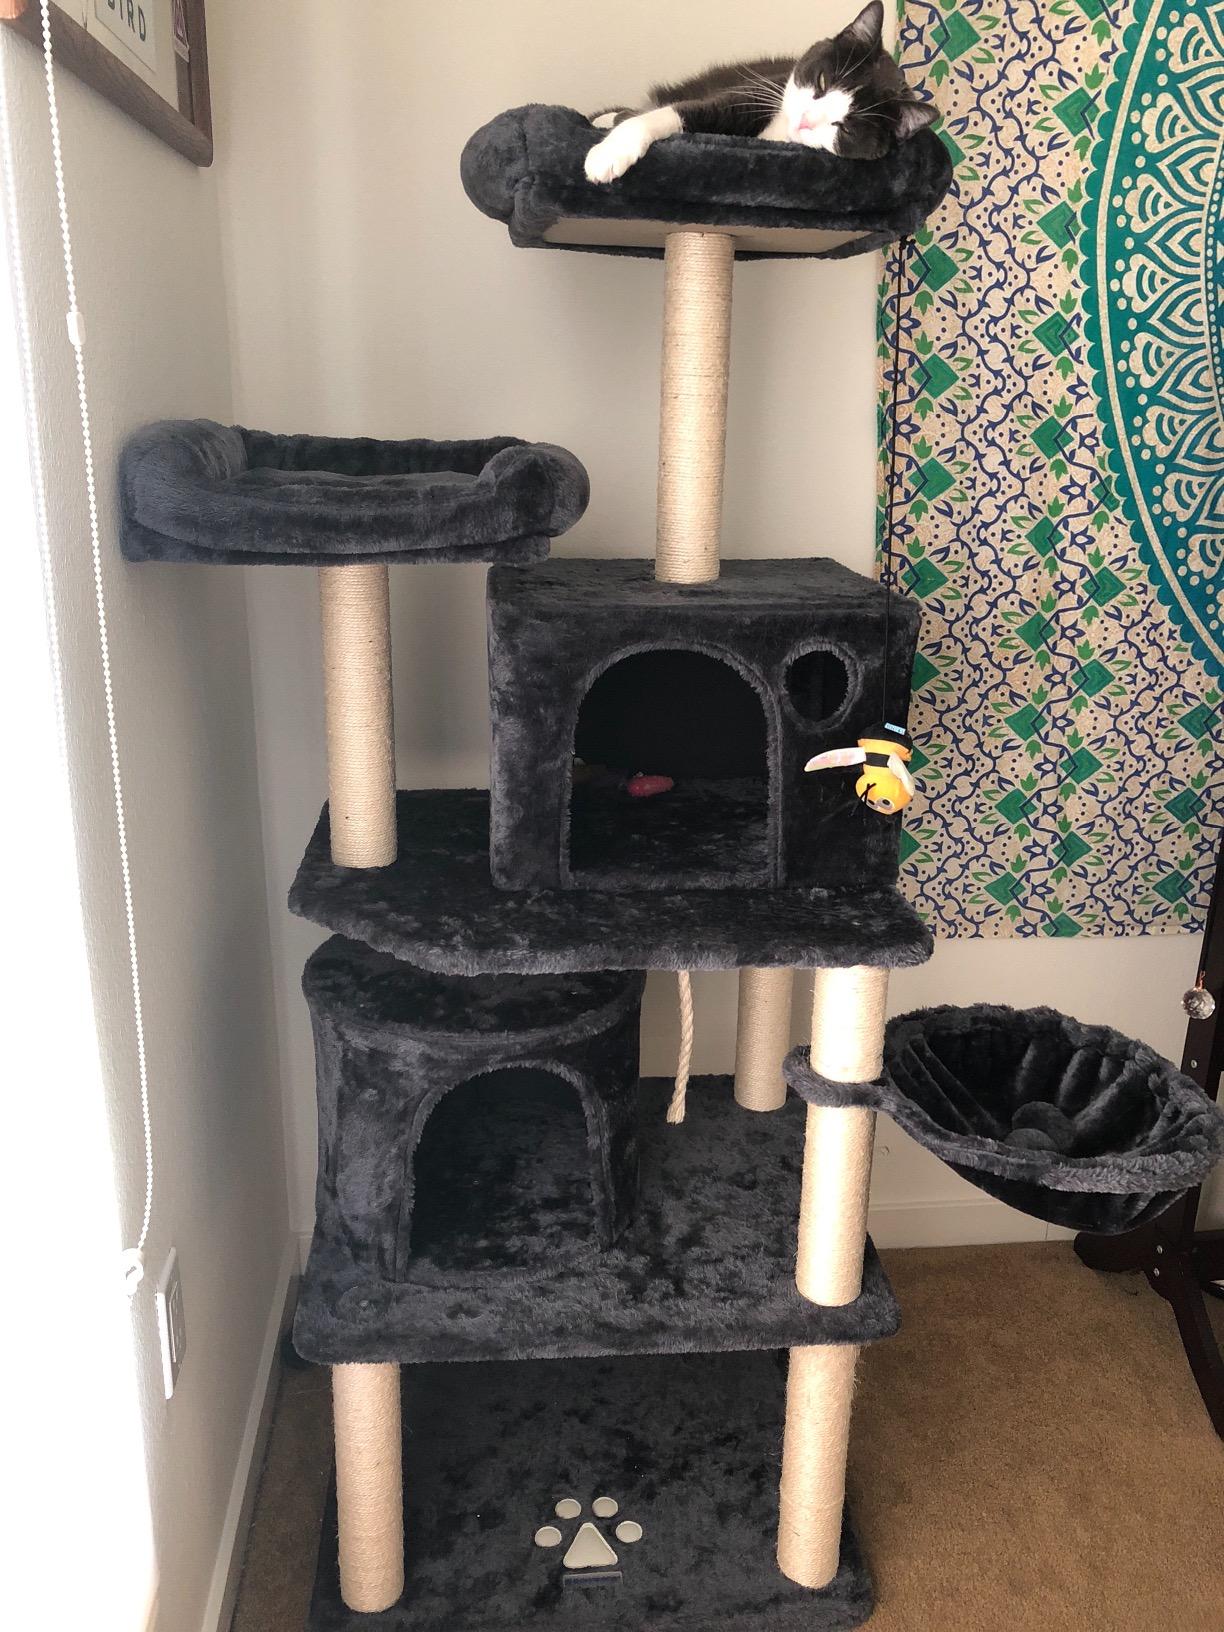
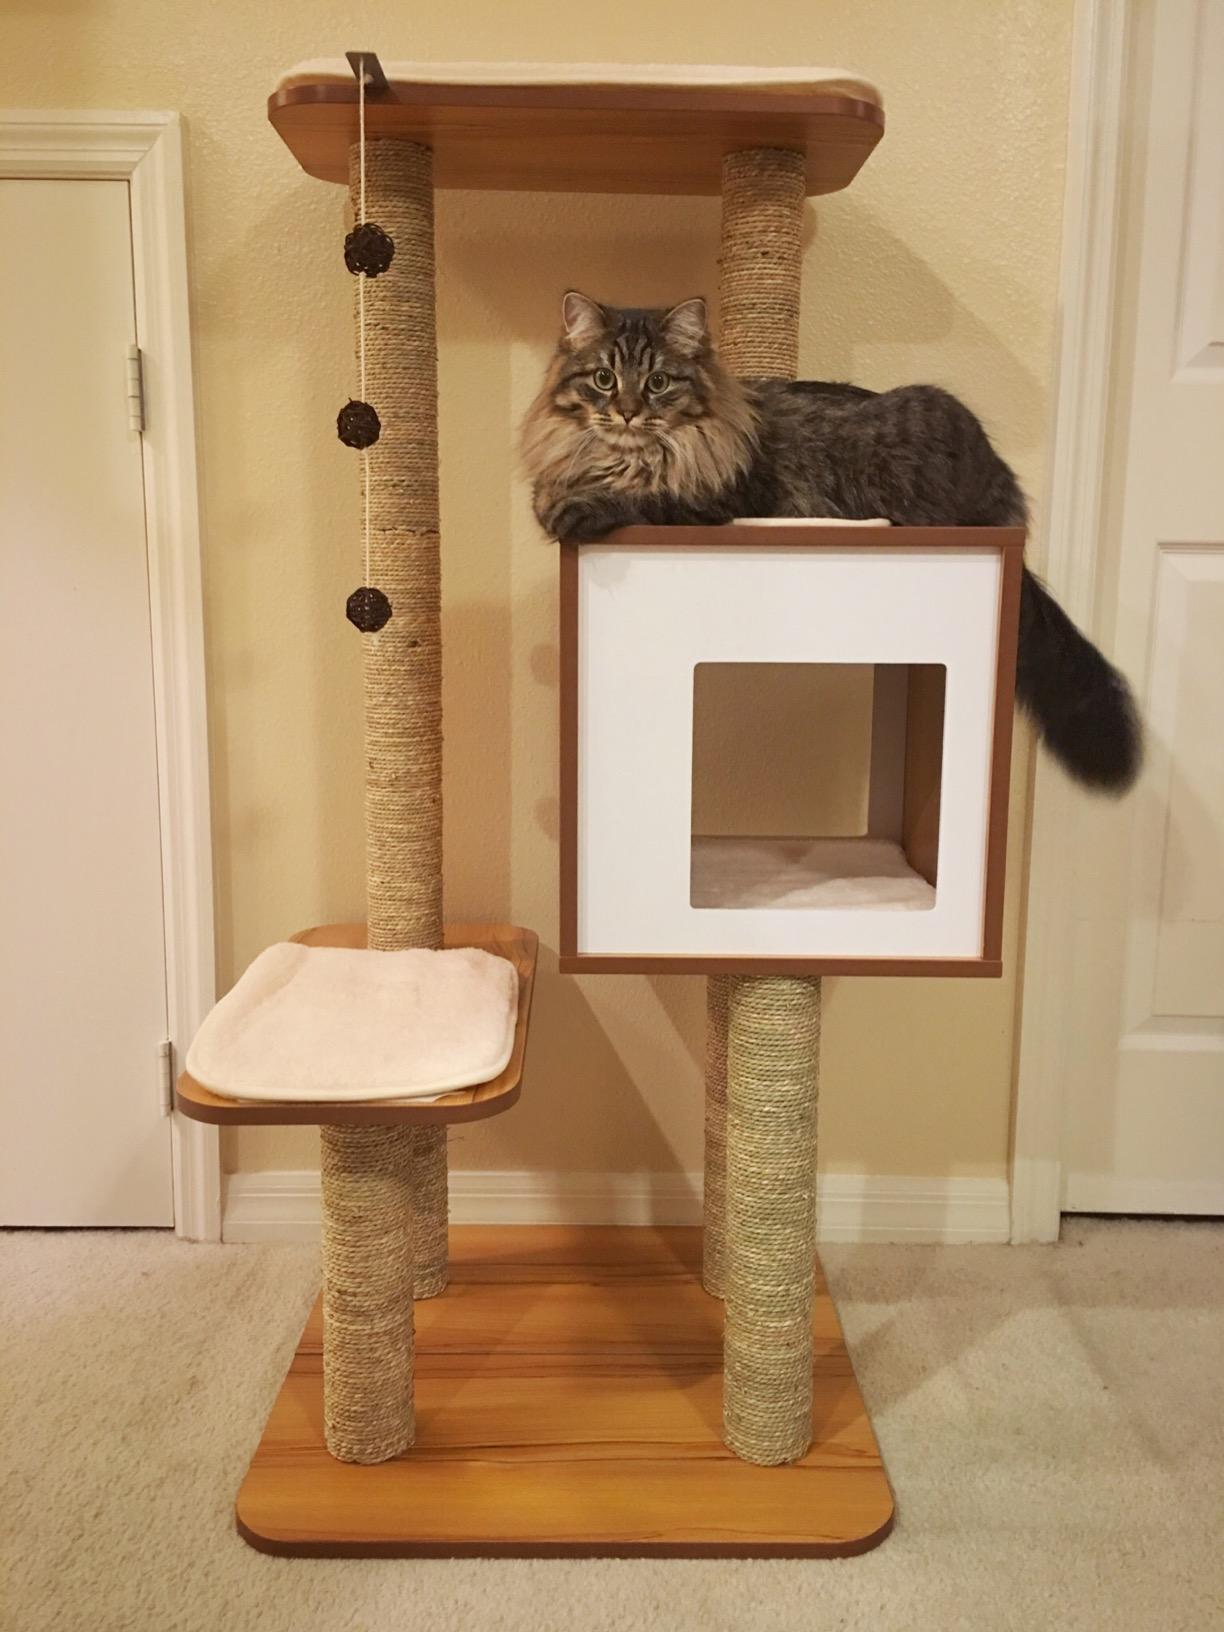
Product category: items_cat tree
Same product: no